Shree Airlines

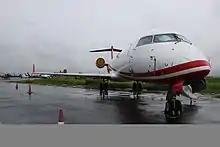
Shree Airlines CRJ at Tribhuvan International Airport (April 2015)

The airline was founded by Banwari Lal Mittal and was incorporated in the 1990s and was originally called Air Ananya, named after the founder's granddaughter Ananya Mittal.